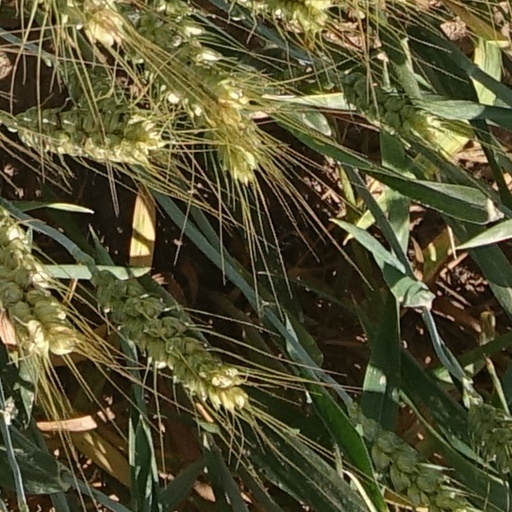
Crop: wheat